Eduardo Jesus

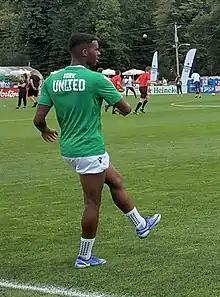
Eduardo with York United in 2022

Eduardo Pinto de Jesus (born 17 March 2002), known as Eduardo or Eduardo Jesus, is a Brazilian professional footballer who plays for Brasil de Pelotas.